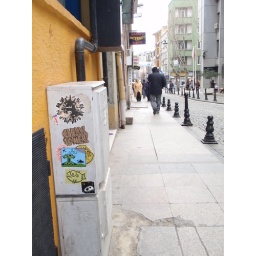
Stelleconfuse Tour - Wild animal with tree and Biodpi &amp;quot;Virus&amp;quot; sticker in Istanbul